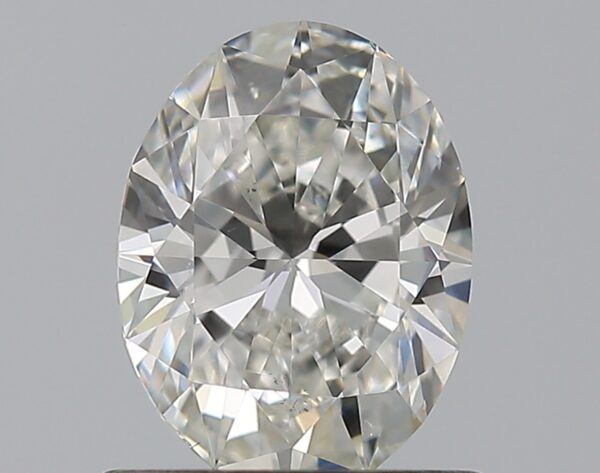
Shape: oval
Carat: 0.7
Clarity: VS1
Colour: G
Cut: EX
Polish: EX
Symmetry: VG
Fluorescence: N
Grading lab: GIA
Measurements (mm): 6.78 x 5.07 x 3.14